Recarving Rushmore

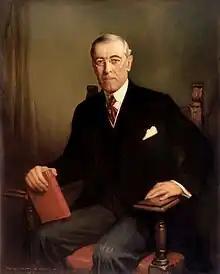
President Woodrow Wilson was the worst individual to hold the high office, in Eland's opinion, due to actions such as Wilson's repressive domestic conduct undertaken during World War I and the enacting of costly, expansive economic programs.

Eland has served as a senior fellow at the Independent Institute. In terms of public service, he has spent fifteen years working for the U.S. Congress on foreign affairs, particularly focusing on national security issues. As a libertarian commentator, his writings have appeared within multiple publications.